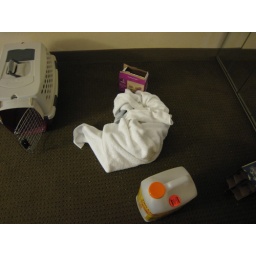
Donnie folded the litter box in the towels it was sitting on top of.